Ishikoshi Station

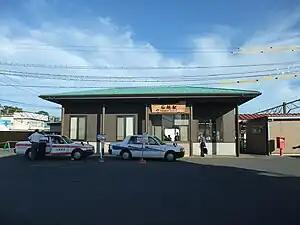
Ishikoshi Station, September 2012

is a railway station in the city of Tome, Miyagi Prefecture, Japan, operated by East Japan Railway Company (JR East).